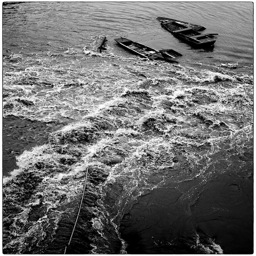
A black and whiter picture of a current and two boats
A couple of boats that are sitting in the water.
Two boats are in the water surrounded by rough wake.
there are two small boats that are abandoned in the water
Large, mild waves are coursing towards two boats.